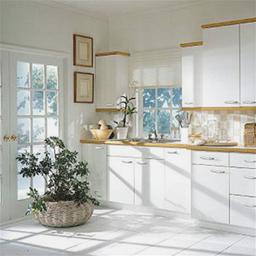
Room type: kitchen